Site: brandenburg
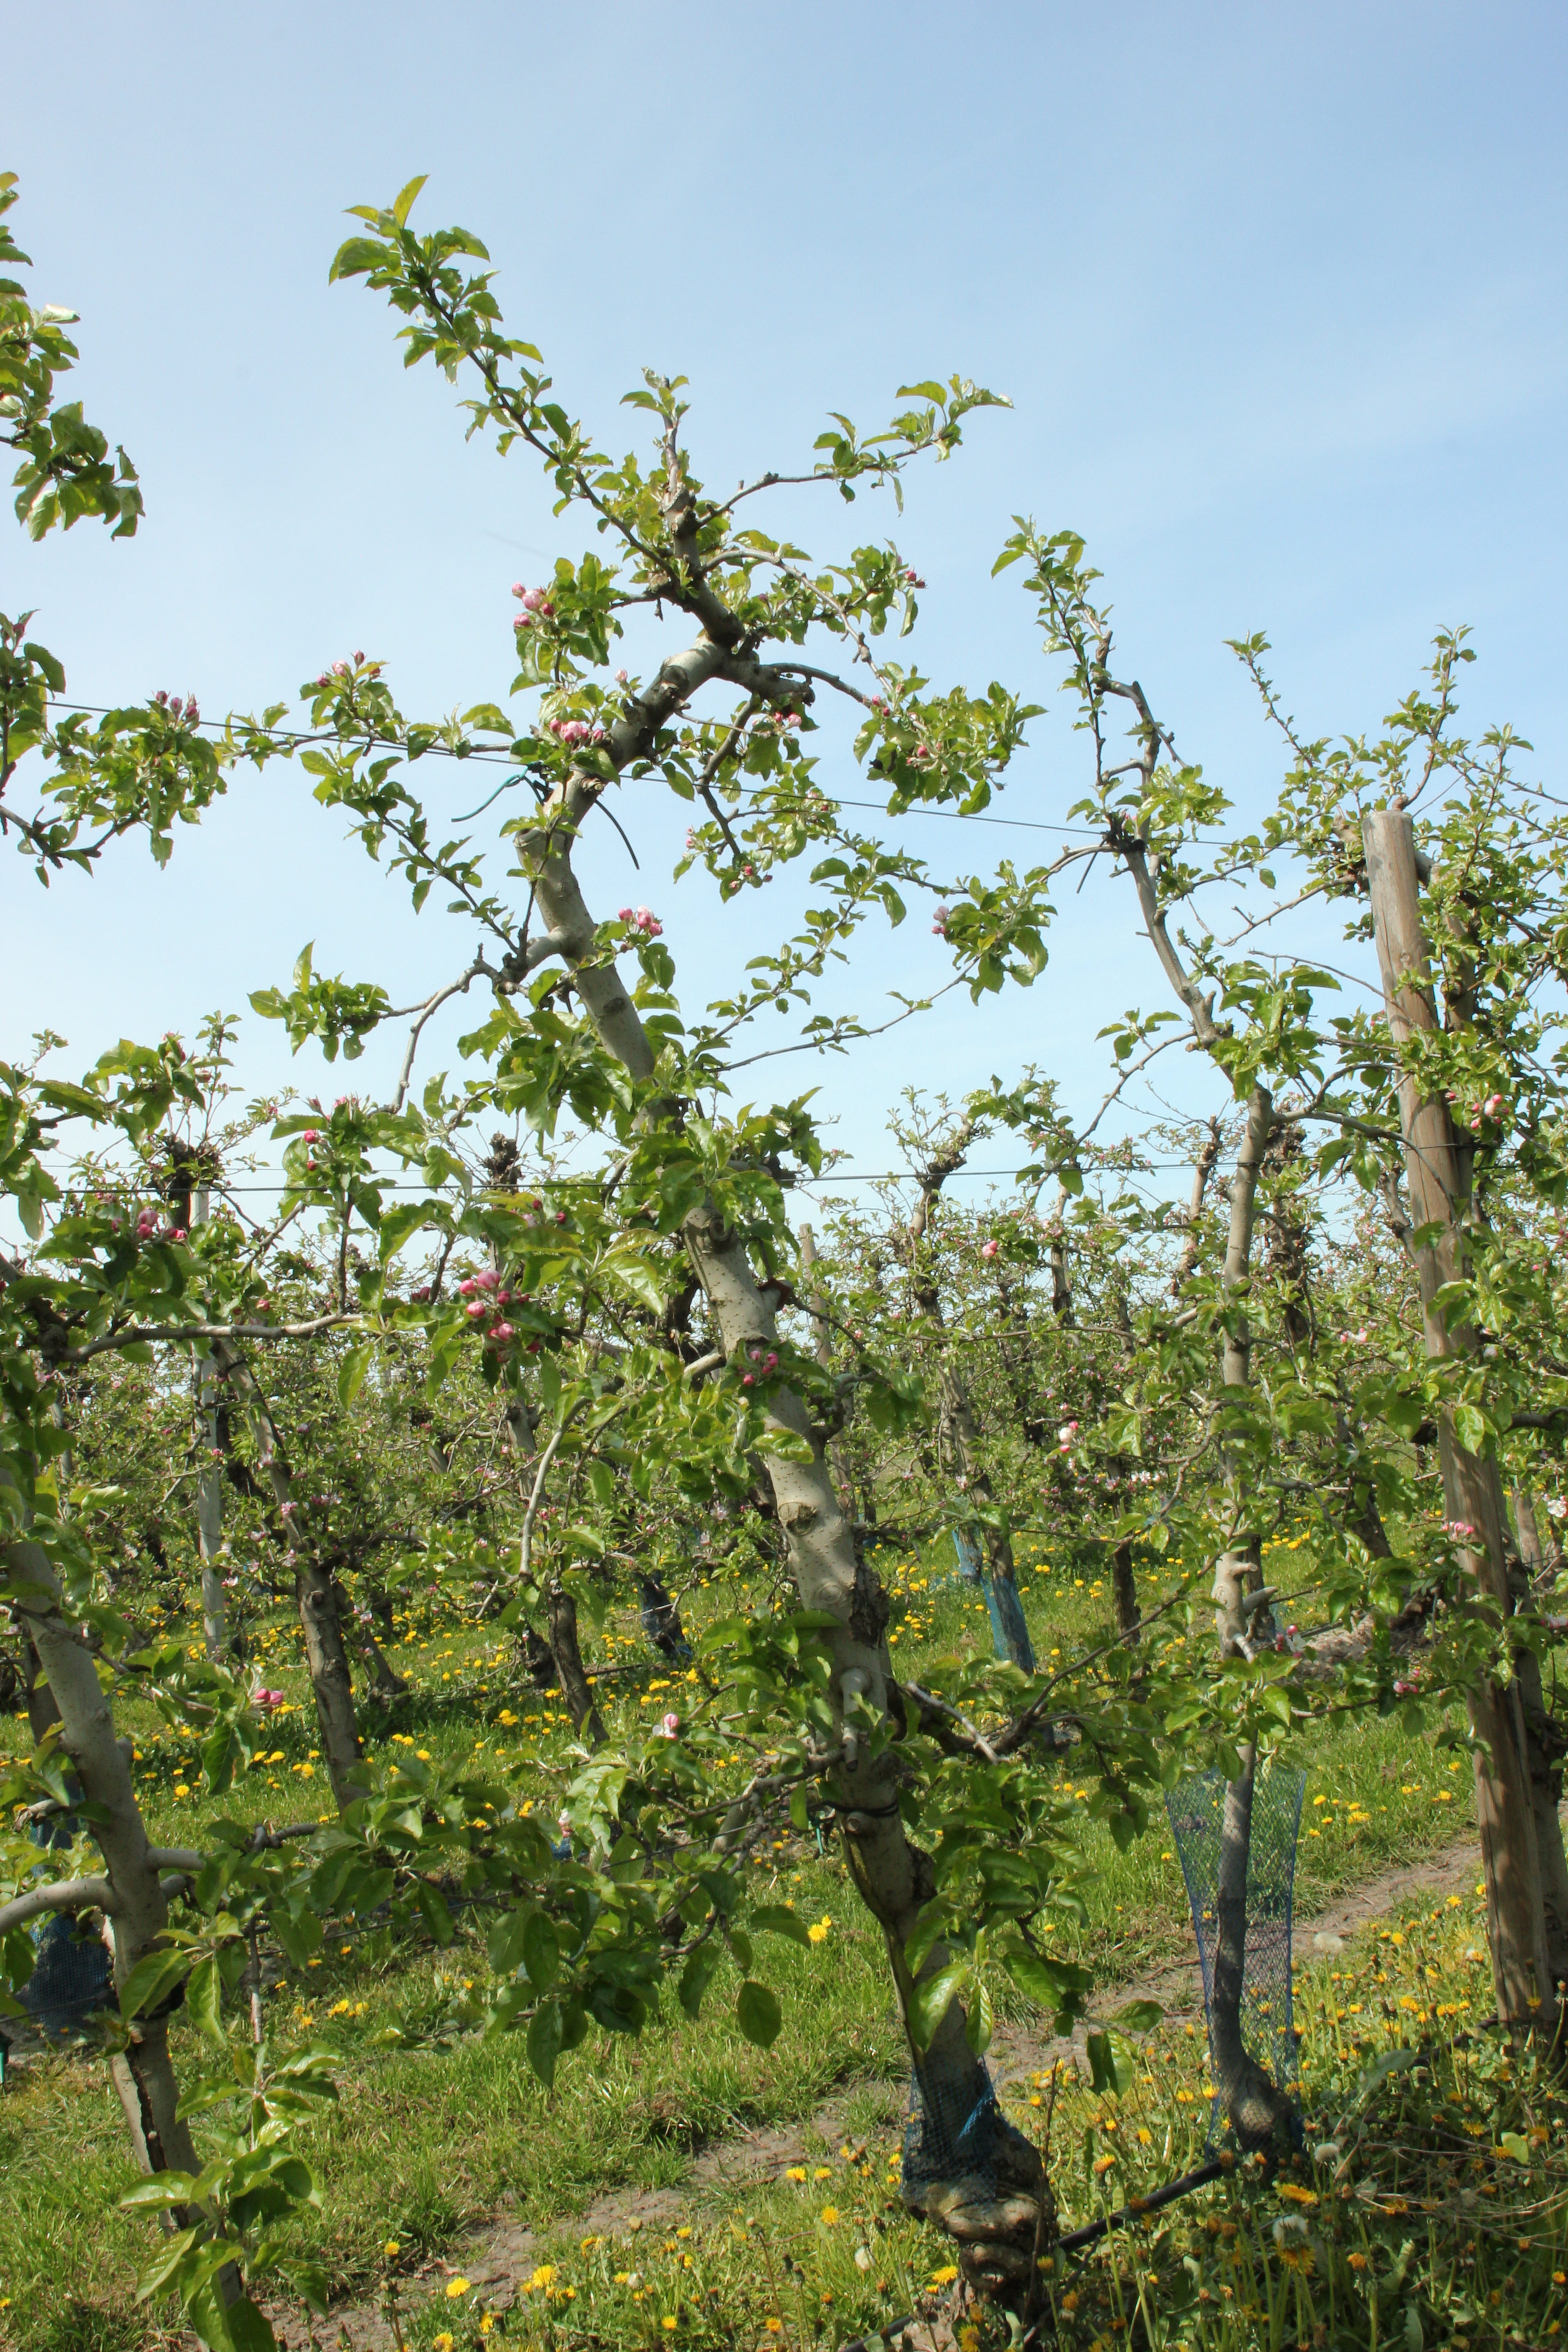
Growth stage (BBCH 60): Flowering